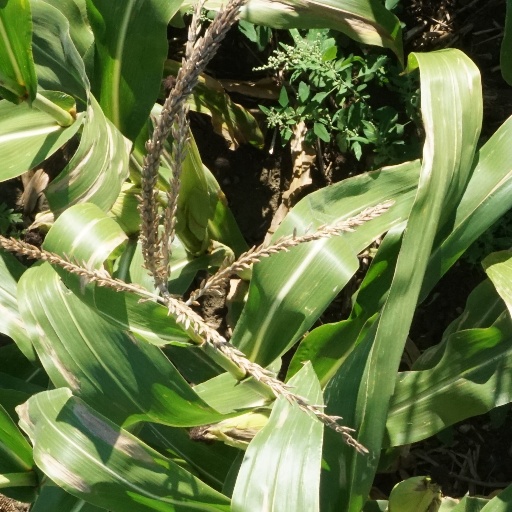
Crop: maize; corn